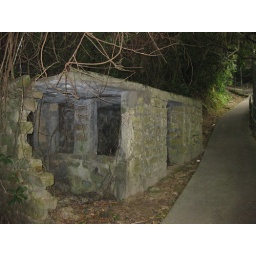
Disused house by main street